Carpentersville, Illinois

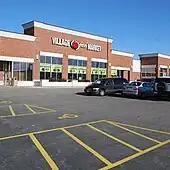
Village Fresh Market replaced a Jewel Osco and caters Mexican grocery goods to the Hispanic population and others in the community.

Julius Angelo Carpenter (August 19, 1827 – March 30, 1880) was the founder of Carpentersville, Illinois and its first prominent citizen. Carpenter came with his family from Uxbridge, Massachusetts and settled near the Fox River, along with his father Charles Valentine Carpenter and his uncle Daniel. Angelo was the first person to settle Carpentersville. Carpenter built the settlement's first store, bridge, and factory. He served two consecutive terms in the Illinois House of Representatives. In 1837, the brothers, en route to the Rock River, made camp along the east bank of the Fox River to wait out the spring floods that made continuing their oxcart journey impossible. They ended up staying in the area to settle what was then called Carpenters' Grove.